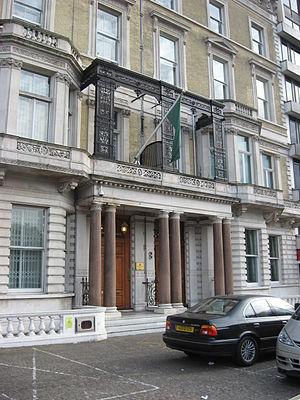
Le drapeau de la Libye reprend, depuis la guerre civile de 2011, le drapeau du Royaume de Libye de 1951.